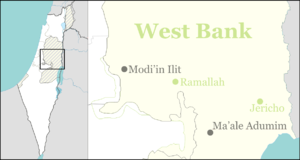
Gilgal I est un site archéologique de la Vallée du Jourdain. Il est situé en Cisjordanie à 13 km au nord de l'ancienne Jéricho, à quelques kilomètres du Kibboutz de Gilgal. Il est daté du Néolithique. Les structures et les objets qui y ont été mis au jour permettent de progresser dans la compréhension de la naissance de l'agriculture au Levant.